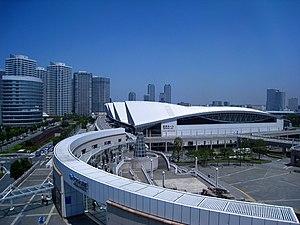
Miss International 2021 sera la 60ᵉ cérémonie du concours Miss International, qui aura lieu en octobre 2021 au Pacifico Yokohama à Yokohama, au Japon. La gagnante succédera à la Thaïlandaise Sireethorn Leearamwat à la fin de l'événement.